Siege of the Alamo

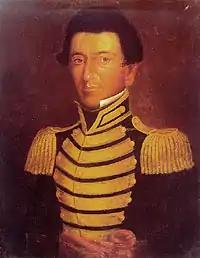
Juan Seguin left the Alamo as a courier on February 25, 1836.

Santa Anna sent a messenger to tell Gaona to hurry to Bexar with his three best companies. At the time, the First Brigade was at San Ambrosio, a day's march north of the Rio Grande. According to the diary of Jose Enrique de la Pena, on this day carelessness led the Aldama Battalion's powder supply to catch fire, causing "considerable alarm". Travis also wrote another letter requesting help. The Texian officers voted that Seguin should carry the message. Travis was adamant that Seguin remain behind, as his knowledge of the language, the countryside, and Mexican customs was invaluable. The Texians believed that none of the other couriers had made it through the Mexican lines, and told Travis that Seguin's knowledge of Spanish would also help him to avoid capture by Mexican patrols. Seguin, riding Bowie's horse, which was the fastest in the mission, and his aide Antonio Cruz left about 9 pm. Seguin did not expect to survive the mission; he and Cruz encountered a Mexican cavalry patrol but were able to escape using their knowledge of Spanish and the local terrain.